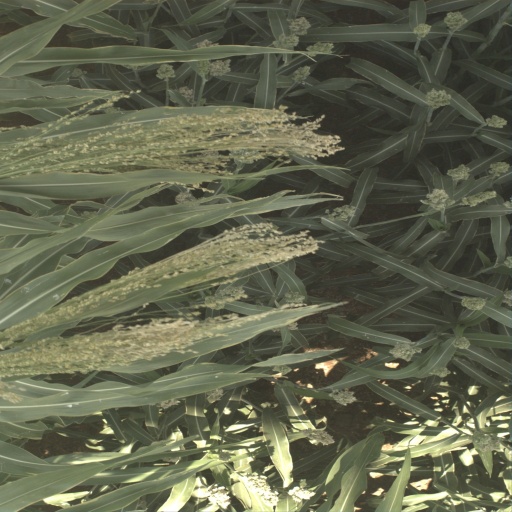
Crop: sorghum